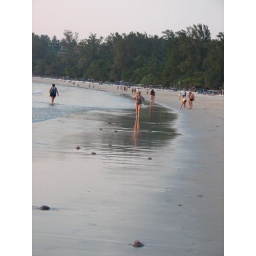
All the black shapes in the sand are jellyfish